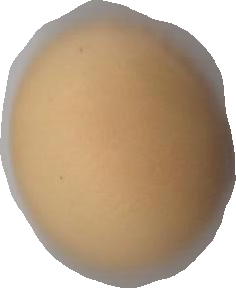
Variety: Grobogan